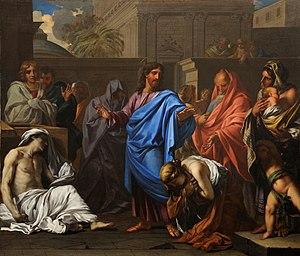
La Résurrection de Lazare
Thomas Blanchet, né vers 1614 à Paris et mort le 21 juin 1689 à Lyon, est un peintre français du XVIIᵉ siècle.